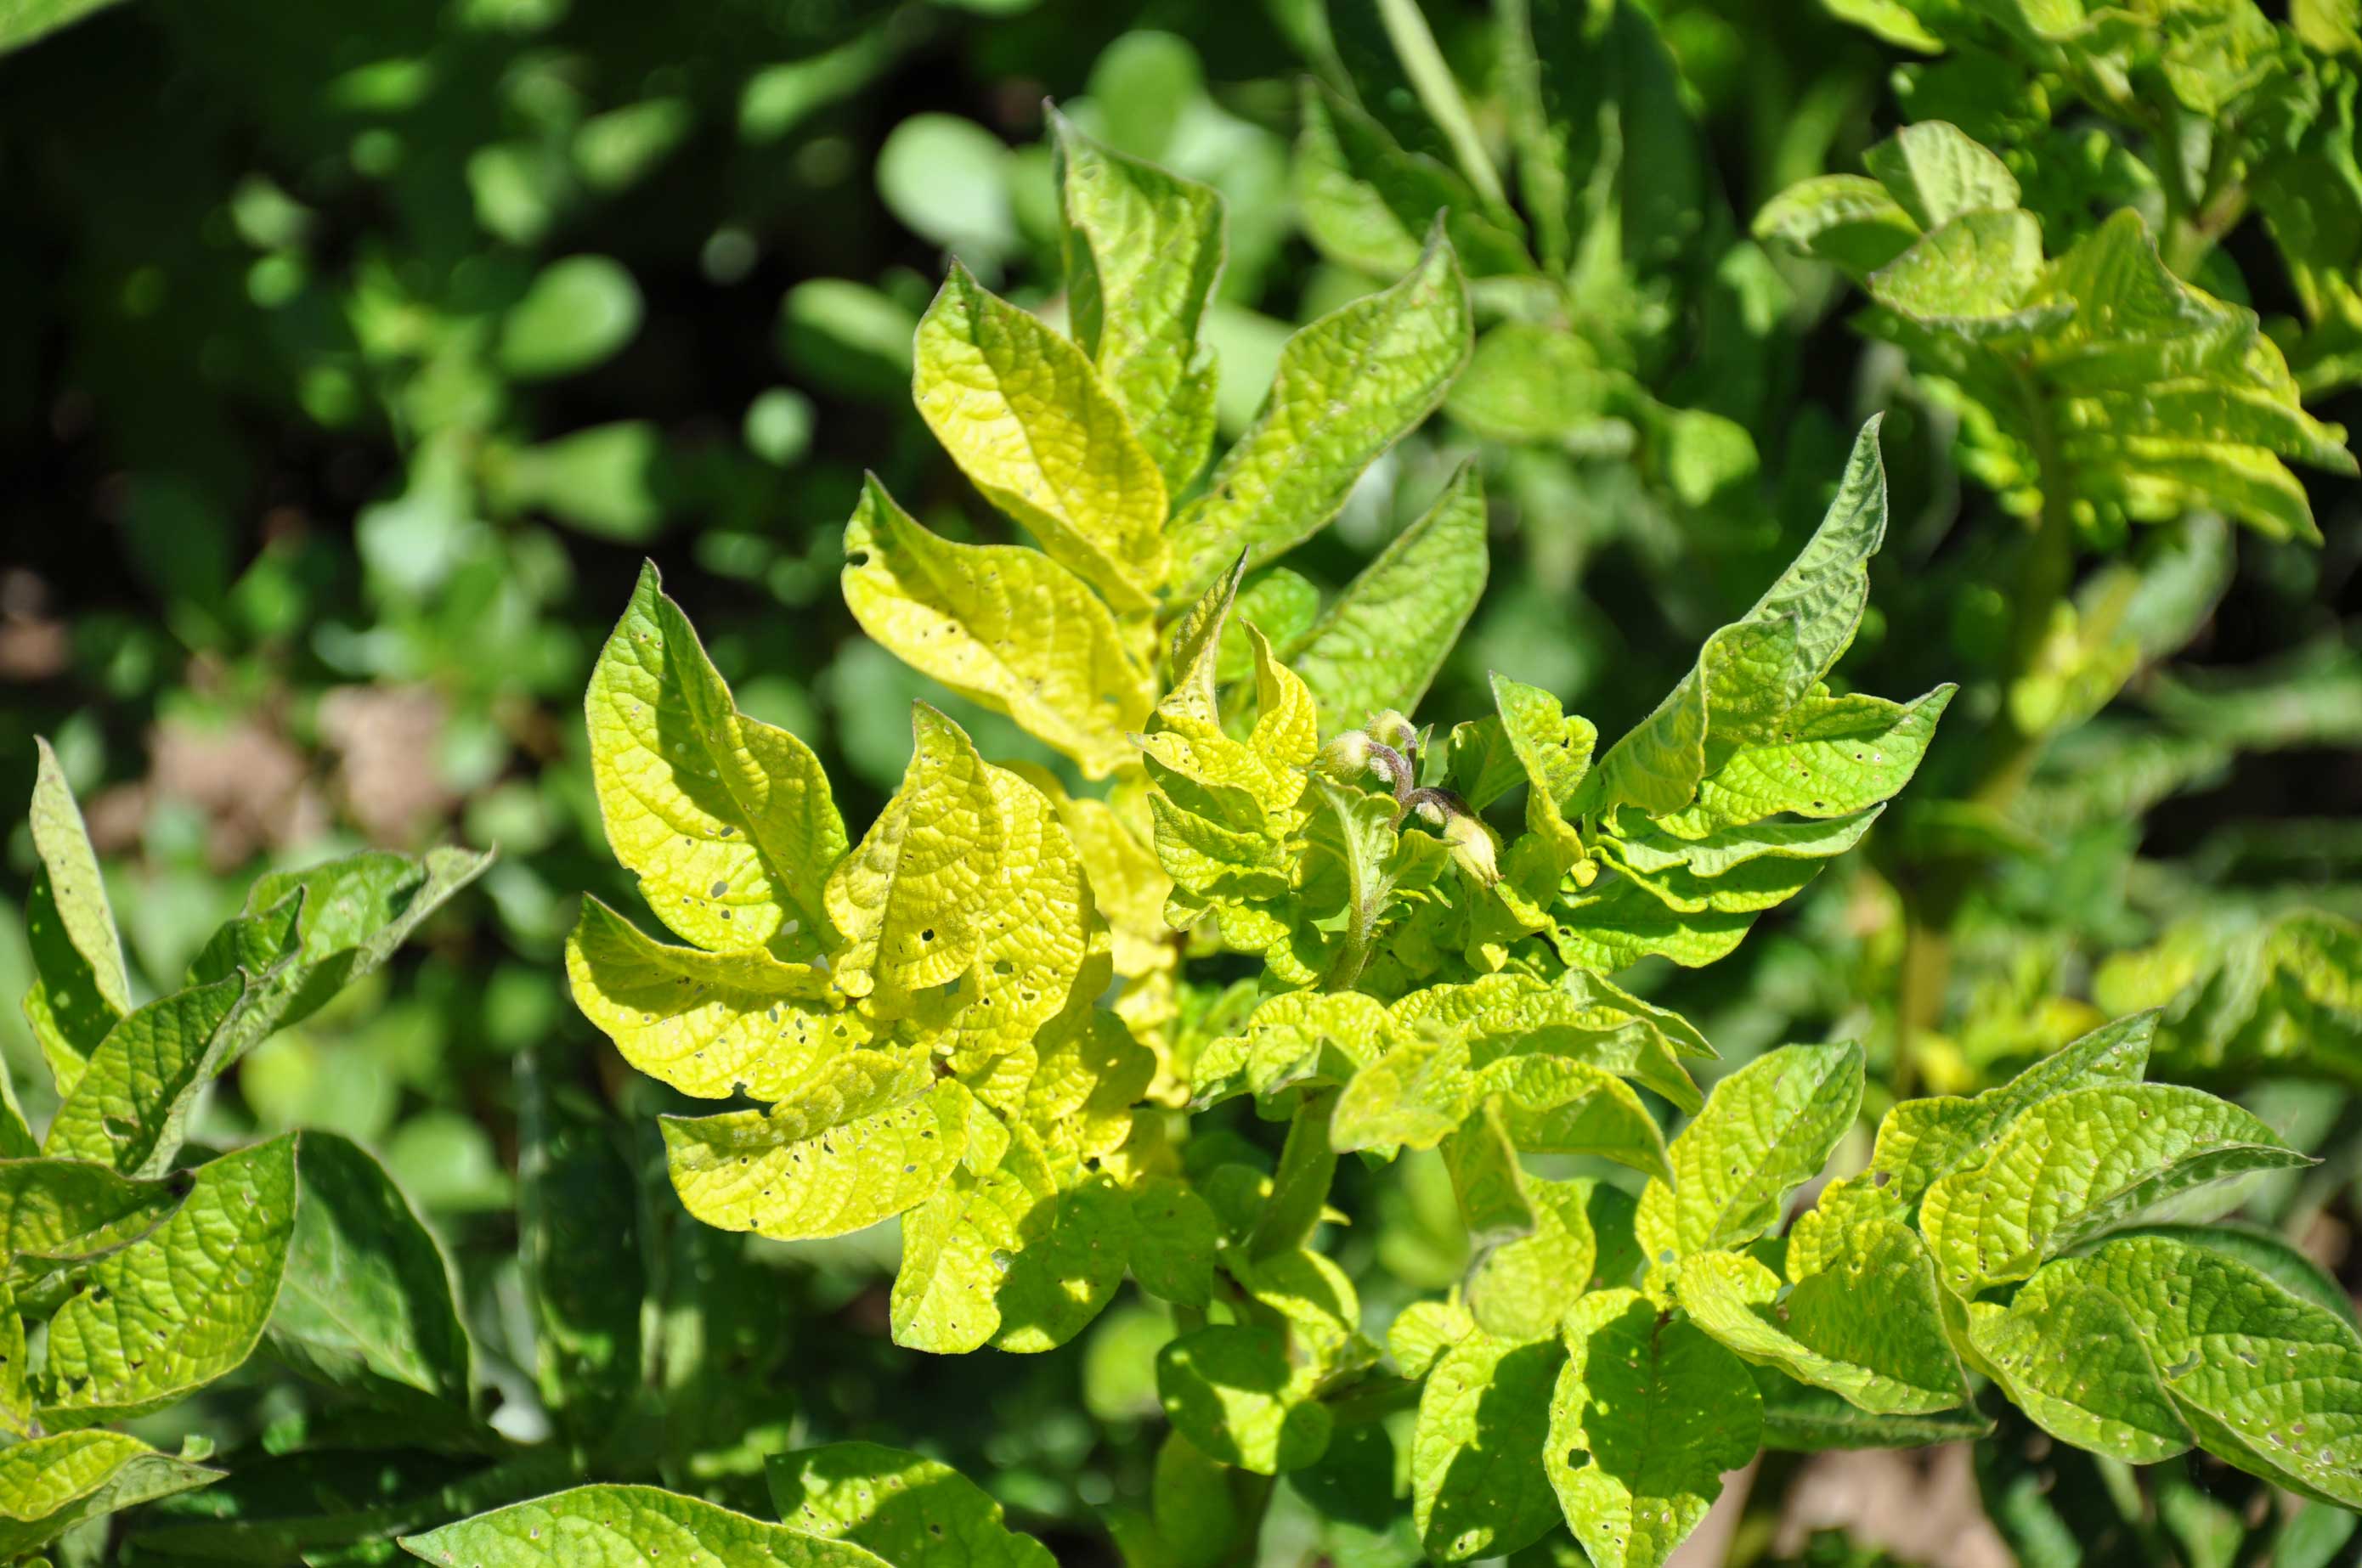
Labels: Tomato leaf yellow virus, Tomato leaf yellow virus, Tomato leaf yellow virus, Tomato leaf yellow virus, Tomato leaf yellow virus, Tomato leaf yellow virus, Tomato leaf yellow virus, Tomato leaf yellow virus, Tomato leaf yellow virus, Tomato leaf yellow virus